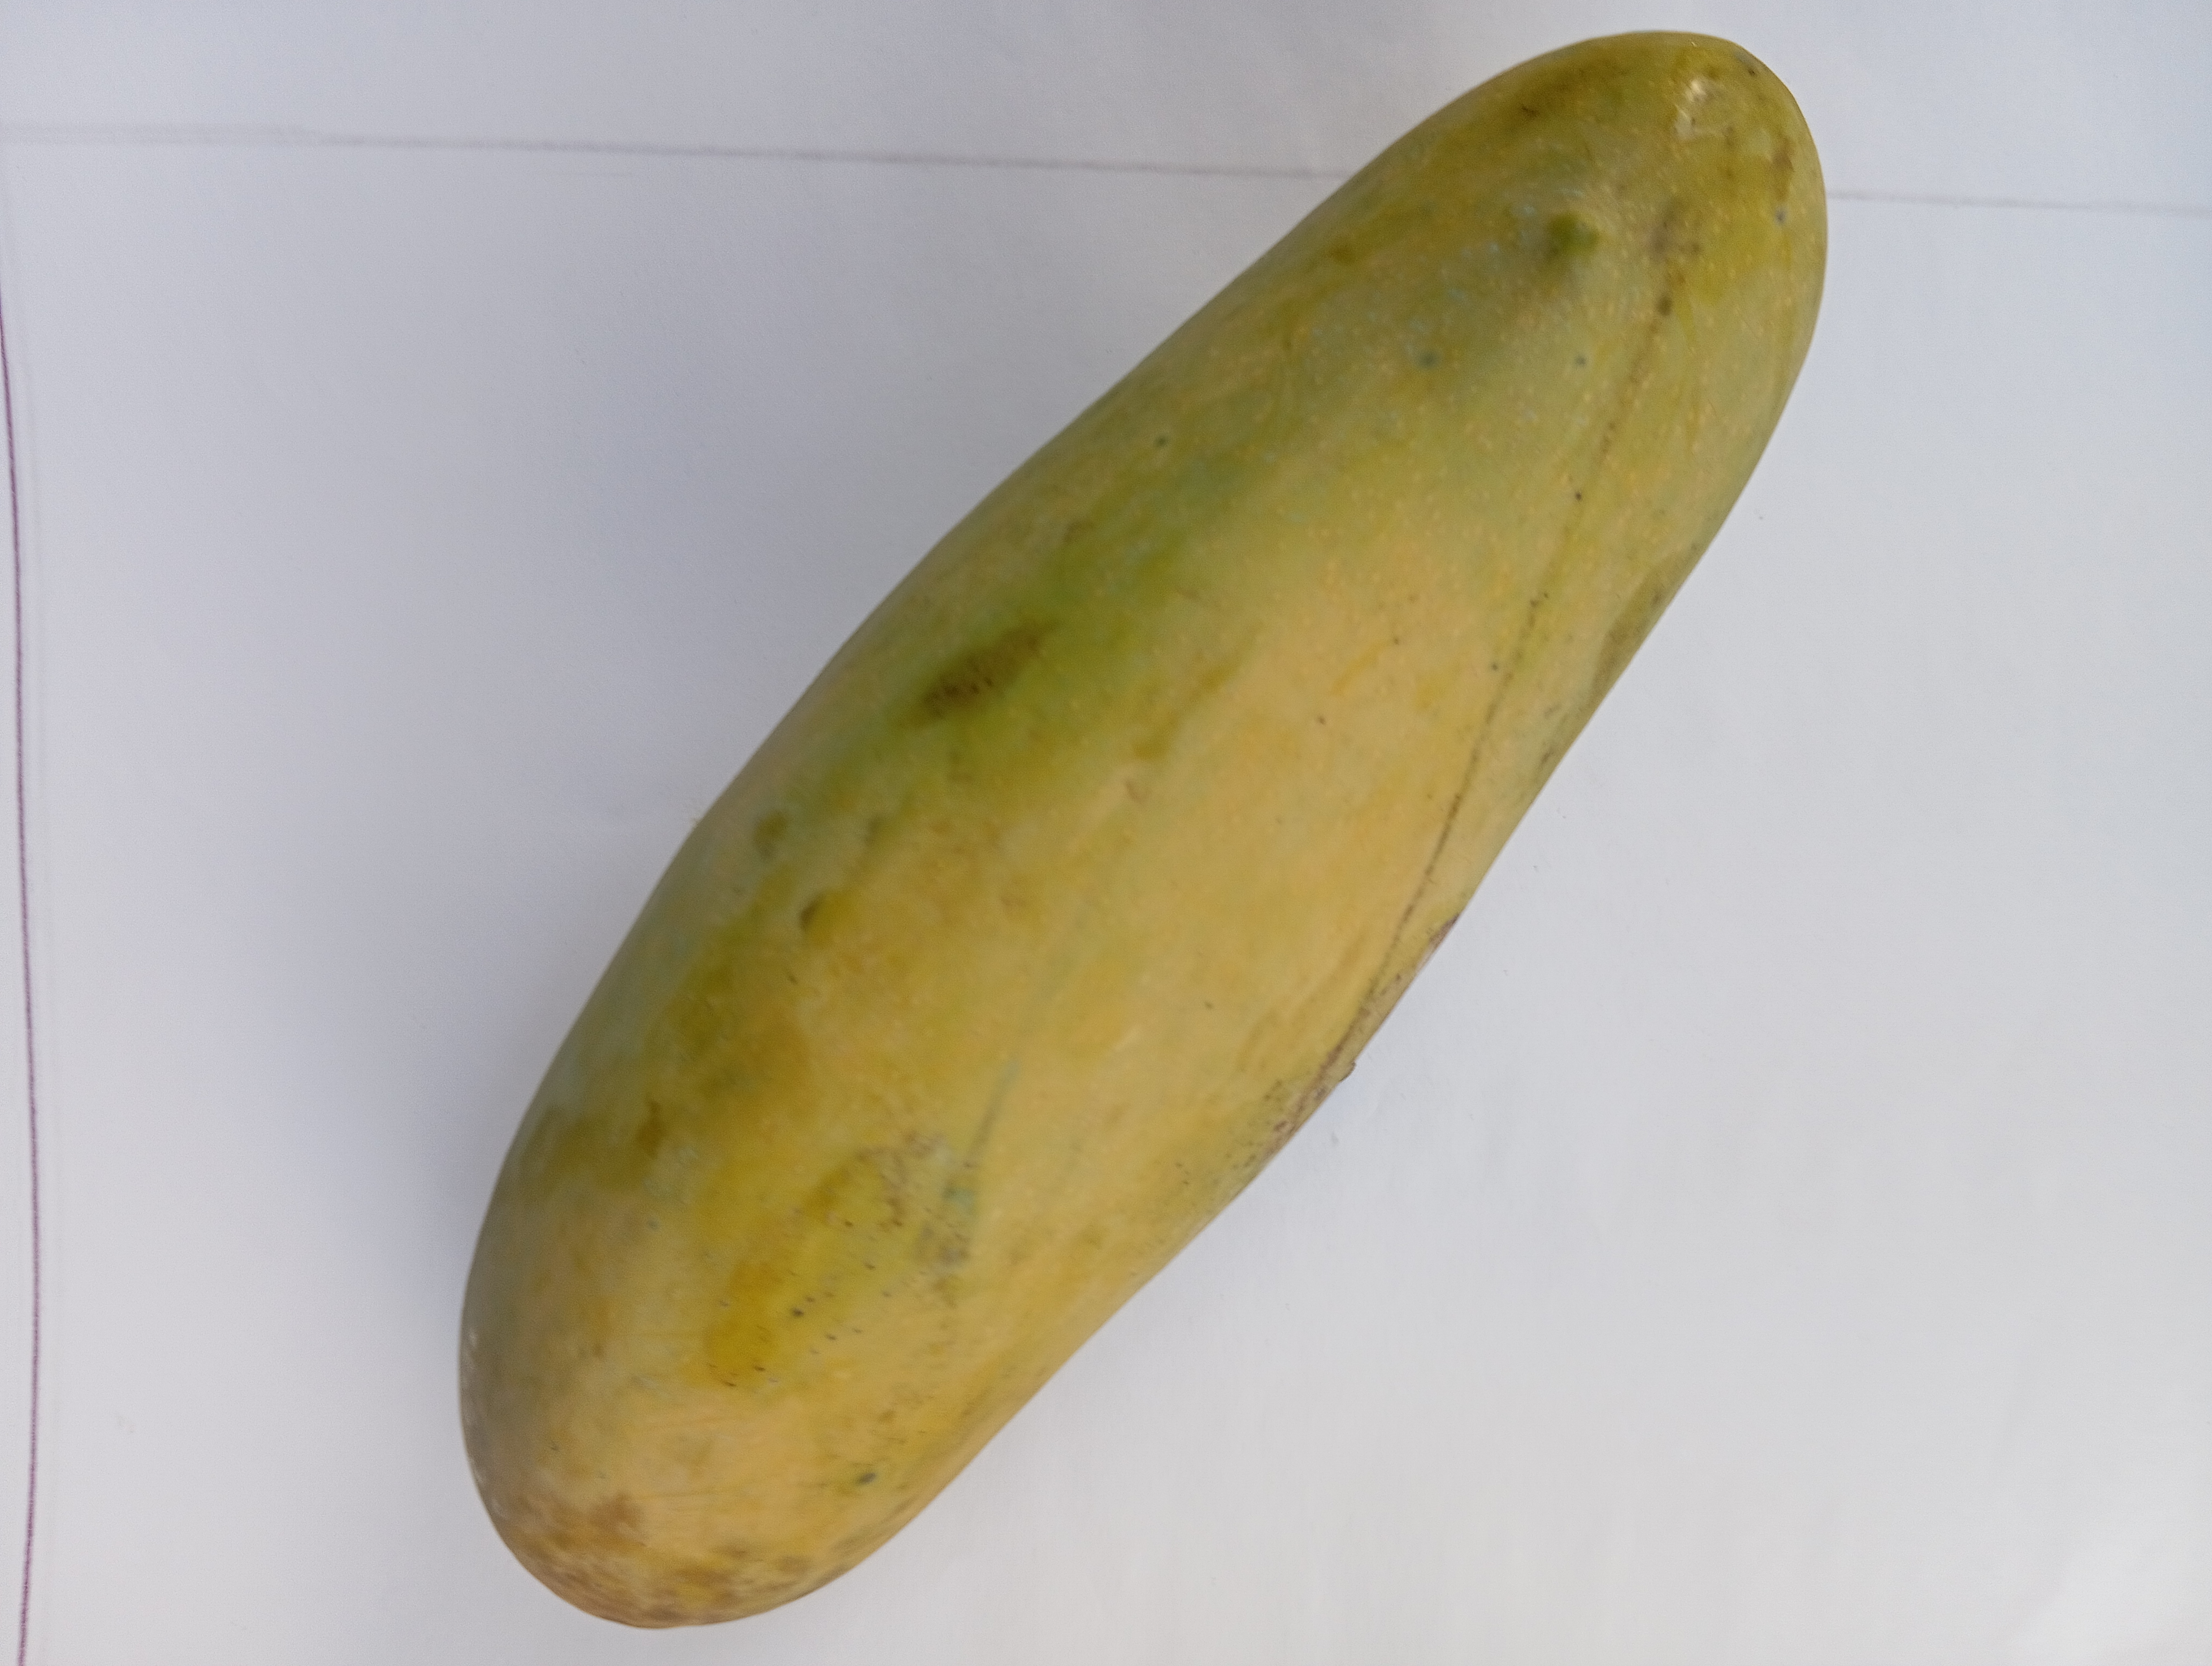
Mango variety: Banana